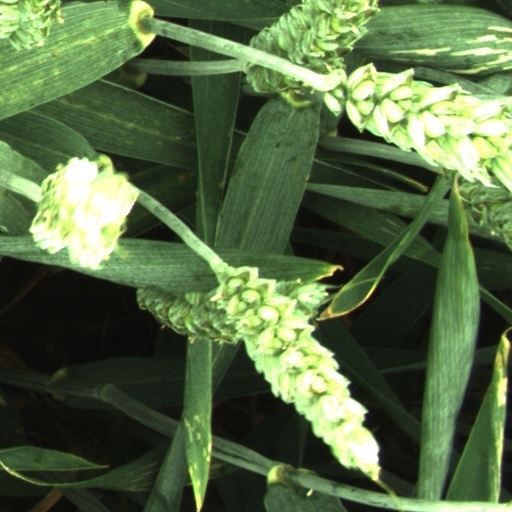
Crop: wheat